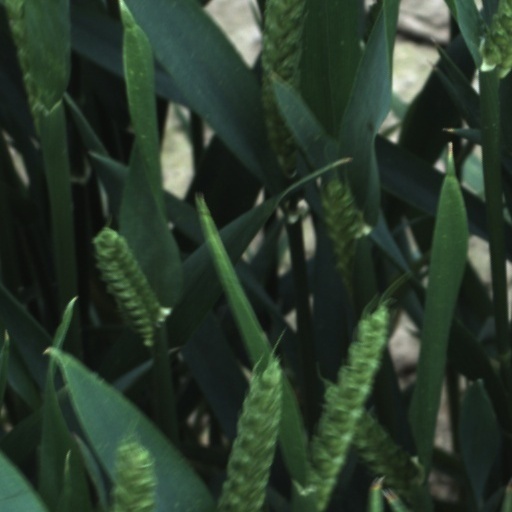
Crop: wheat